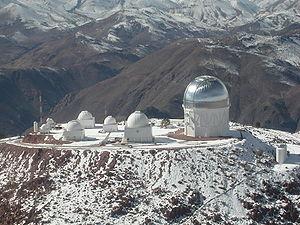
Le cerro Tololo est une montagne qui atteint 2 200 mètres d'altitude et sur laquelle se trouvent les installations de l'observatoire interaméricain du Cerro Tololo.